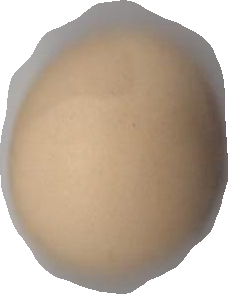
Variety: Grobogan